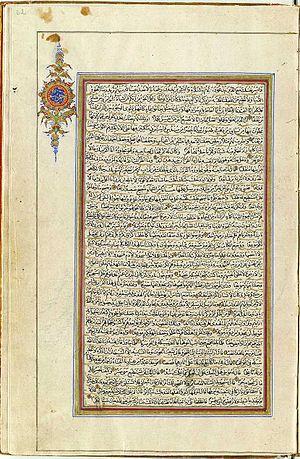
Al-Kahf est le nom traditionnellement donné à la 18ᵉ sourate du Coran, le livre sacré de l'islam. Elle comporte 110 versets. Rédigée en arabe comme l'ensemble de l'œuvre religieuse, elle fut proclamée durant la période mecquoise.